Antonio Gutiérrez de la Fuente

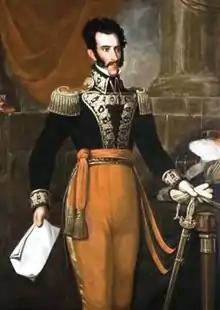
Portrait by Francis Martin Drexel, 1828–1829

Antonio Gutiérrez de la Fuente (8 September 1796 – 14 March 1878) was a Peruvian politician who also served in the Peruvian military. He briefly served as President of Peru from June 7 to September 1, 1829.